Pierre Brocheux

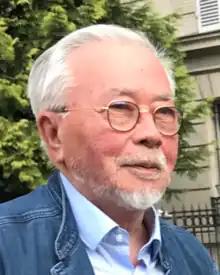

Pierre Brocheux (18 May 193125 December 2022) was a Vietnamese-French historian and editor. He specialized in the history of Vietnam and of French Indochina.